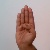
The image shows a hand gesture representing the letter 'B' in Indian Sign Language.